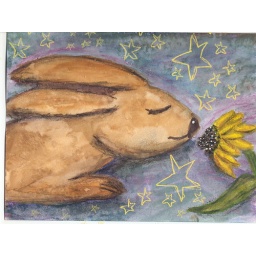
Sitting by the pool watching the clouds go by and saw the bunny and flower in the clouds.Watercolor on paper with some digital enhancement.